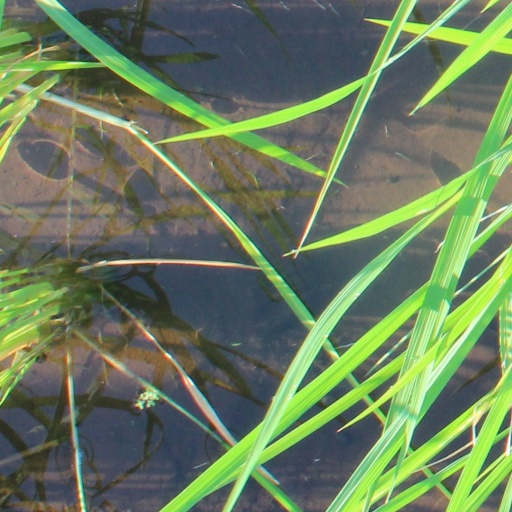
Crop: rice